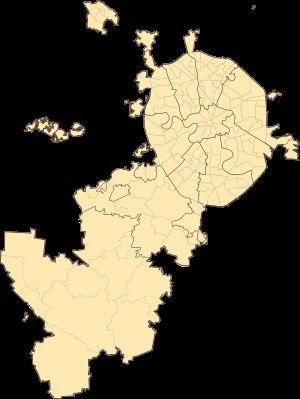
La saison 1993 de la Vtoraïa Liga est la deuxième édition de la troisième division russe. Elle prend place du 3 avril au 8 novembre 1993.
La saison 1992 de la Vtoraïa Liga est la première édition de la troisième division russe.
La saison 2000 de Vtoroï Divizion est la neuvième édition de la troisième division russe. Elle prend place du 2 avril au 6 novembre 2000.